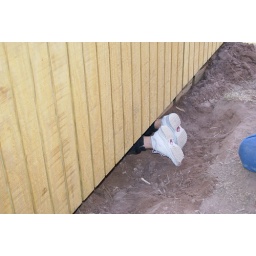
Diane under the building trying to get pregnant baby girl out. (dog)